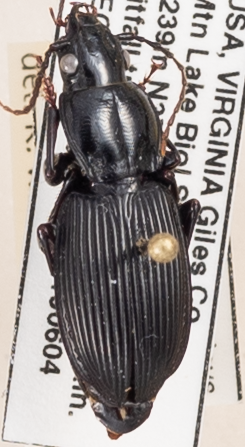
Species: Pterostichus coracinus
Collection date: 2019-06-04
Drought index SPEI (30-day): -1.13
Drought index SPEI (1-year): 2.09
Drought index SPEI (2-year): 2.09